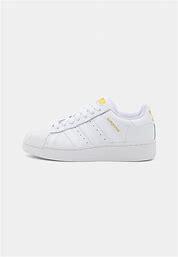
Brand: Adidas
Model: Superstar XLG